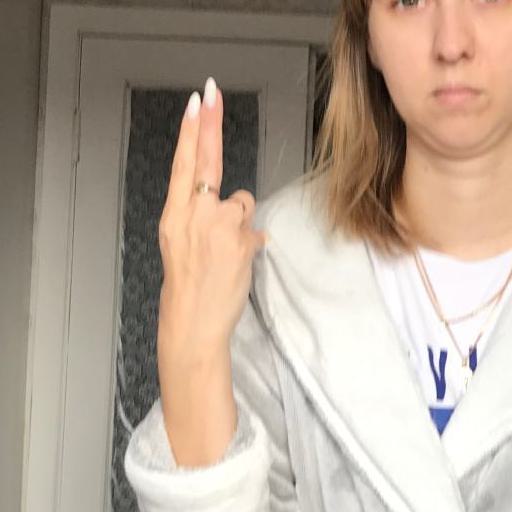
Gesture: two_up_inverted